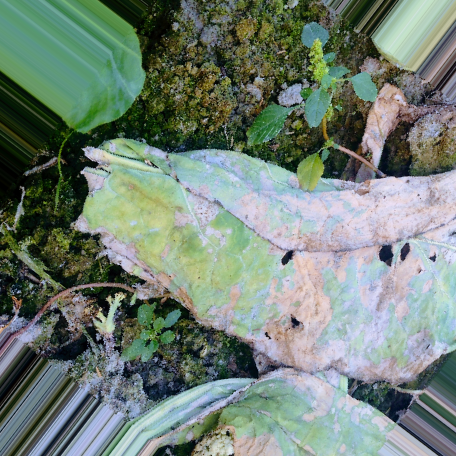
Label: Downy Mildew